Answer in natural language. Considering the relative positions, where is silver three-legged stool with respect to countertop c x? Choose between the following options: right or left
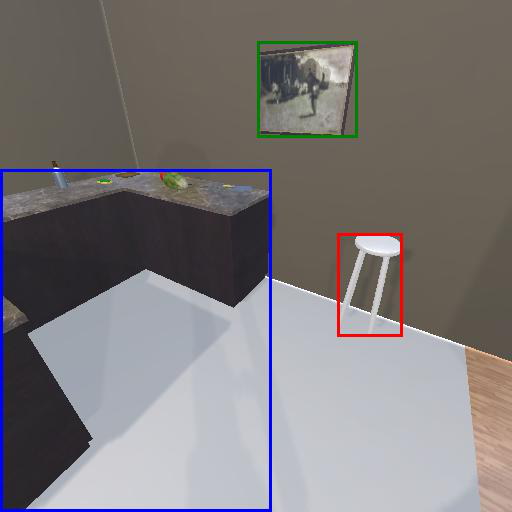
<answer>right</answer>